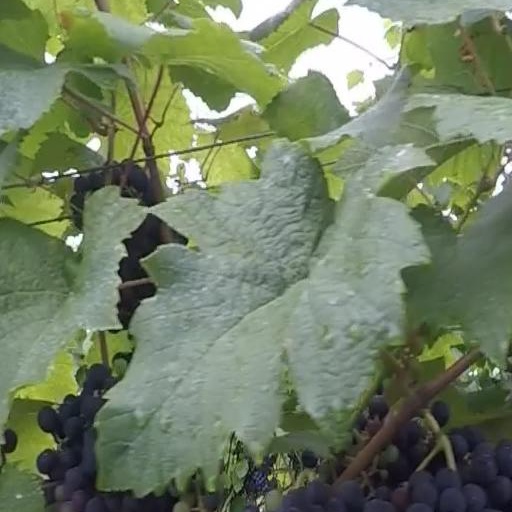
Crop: grape